2009 African U-17 Championship

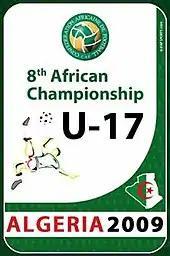

The 2009 African U-17 Championship was a football competition organized by the Confederation of African Football (CAF). The tournament took place in Algeria. The top four teams qualified for the 2009 FIFA U-17 World Cup. Nigeria, automatically qualified as the hosts, didn't qualify for the Finals, although if they qualified for the Finals and went on to reach the semi-finals, then the teams who finished third in their respective groups would have met in a playoff for the fourth and final place in the 2009 FIFA U-17 World Cup.